LNWR 1185 Class

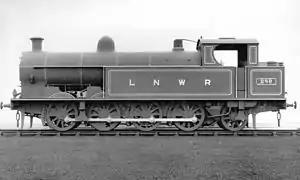
No. 289 in photographic grey livery

The LNWR 1185 Class was a class of 0-8-2T steam tank locomotives designed by Charles Bowen-Cooke and introduced in 1911. They passed into LMS ownership in 1923 and 8 survived to British Railways ownership in 1948. British Railways numbers were 47875-47896 (with gaps).